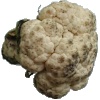
Label: cauliflower